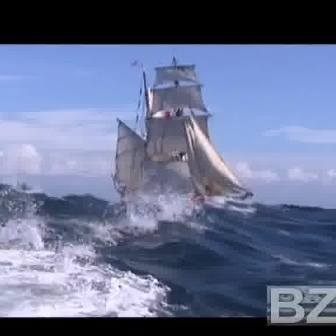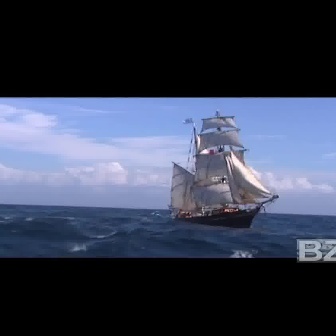
  Please identify the target specified by the bounding box [109,62,253,206] in the first image and locate it in the second image. Return the coordinates in [x_min,y_min,x_max,y_max] format.
Answer: [166,115,278,228]